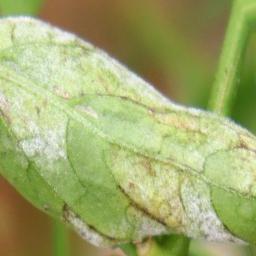
Label: powdery mildew